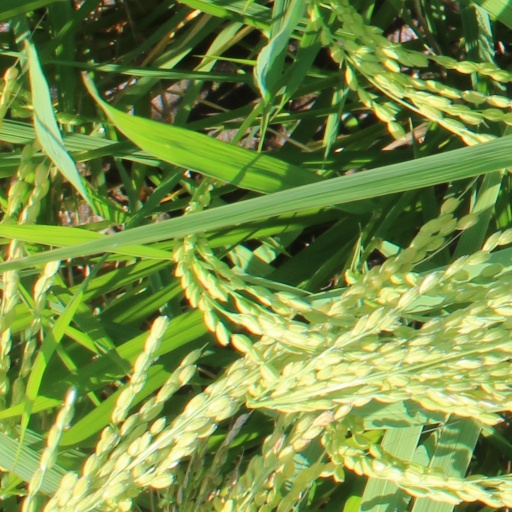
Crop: rice